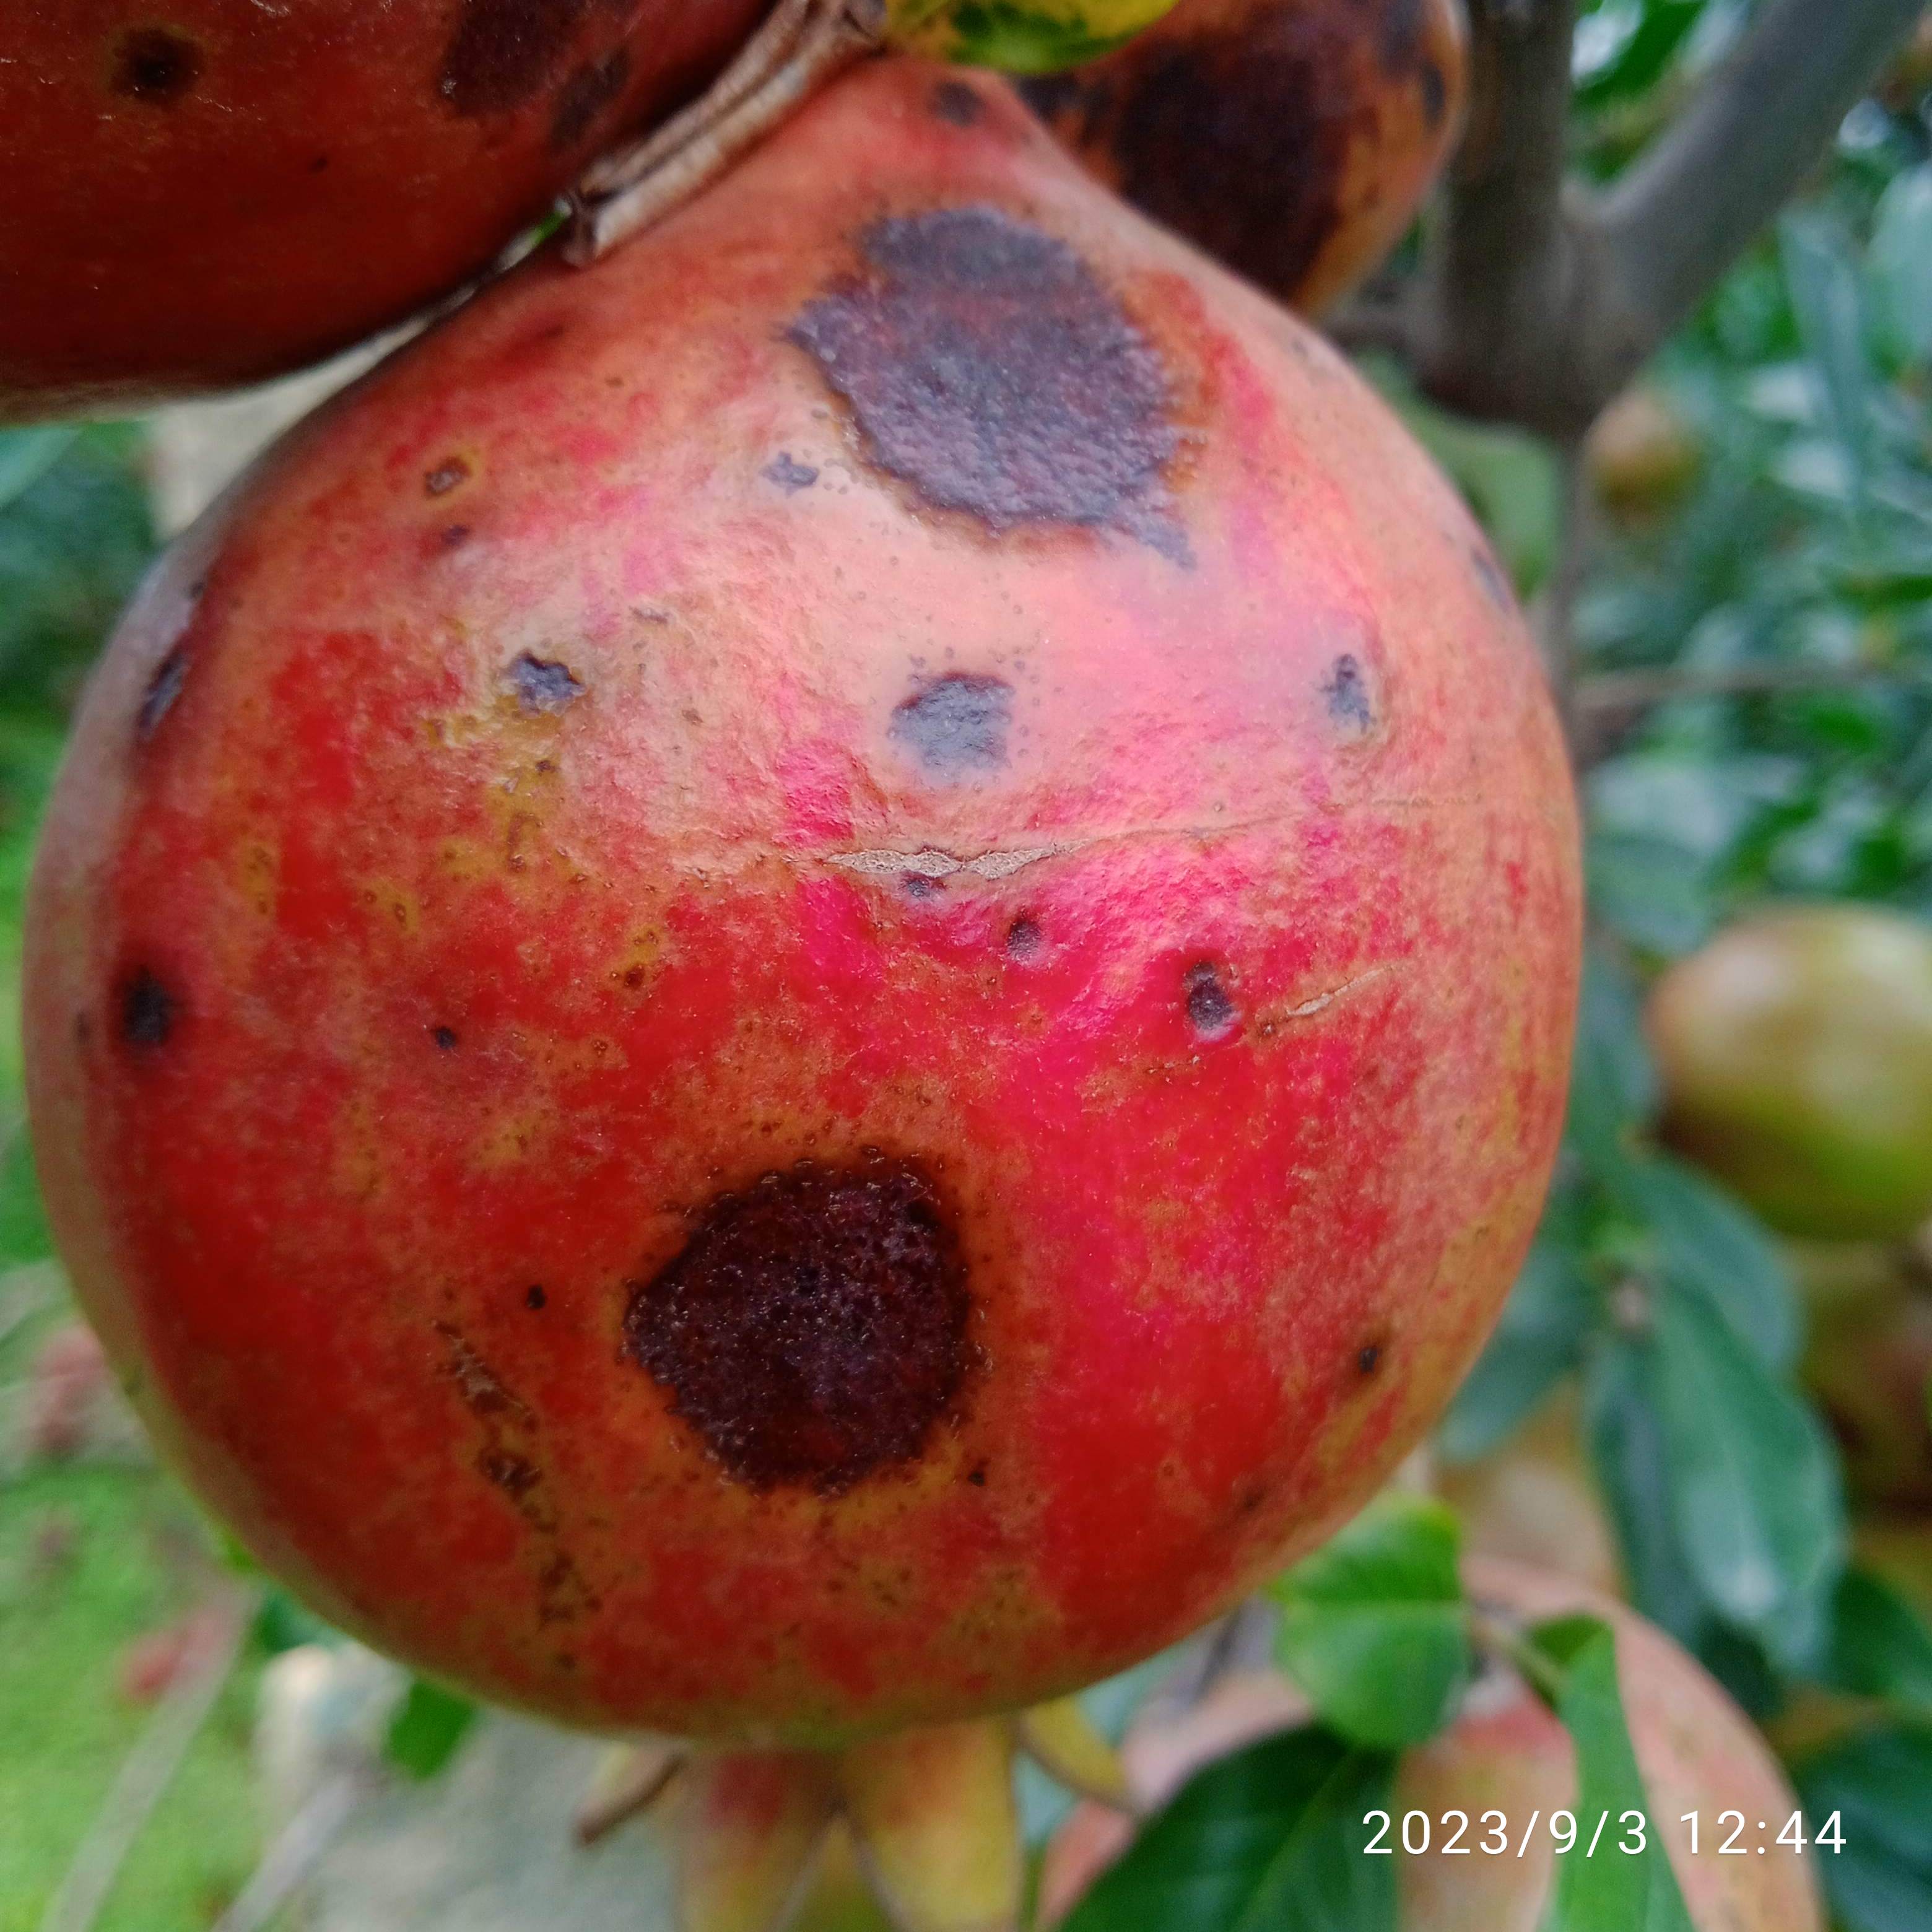
Label: Anthracnose